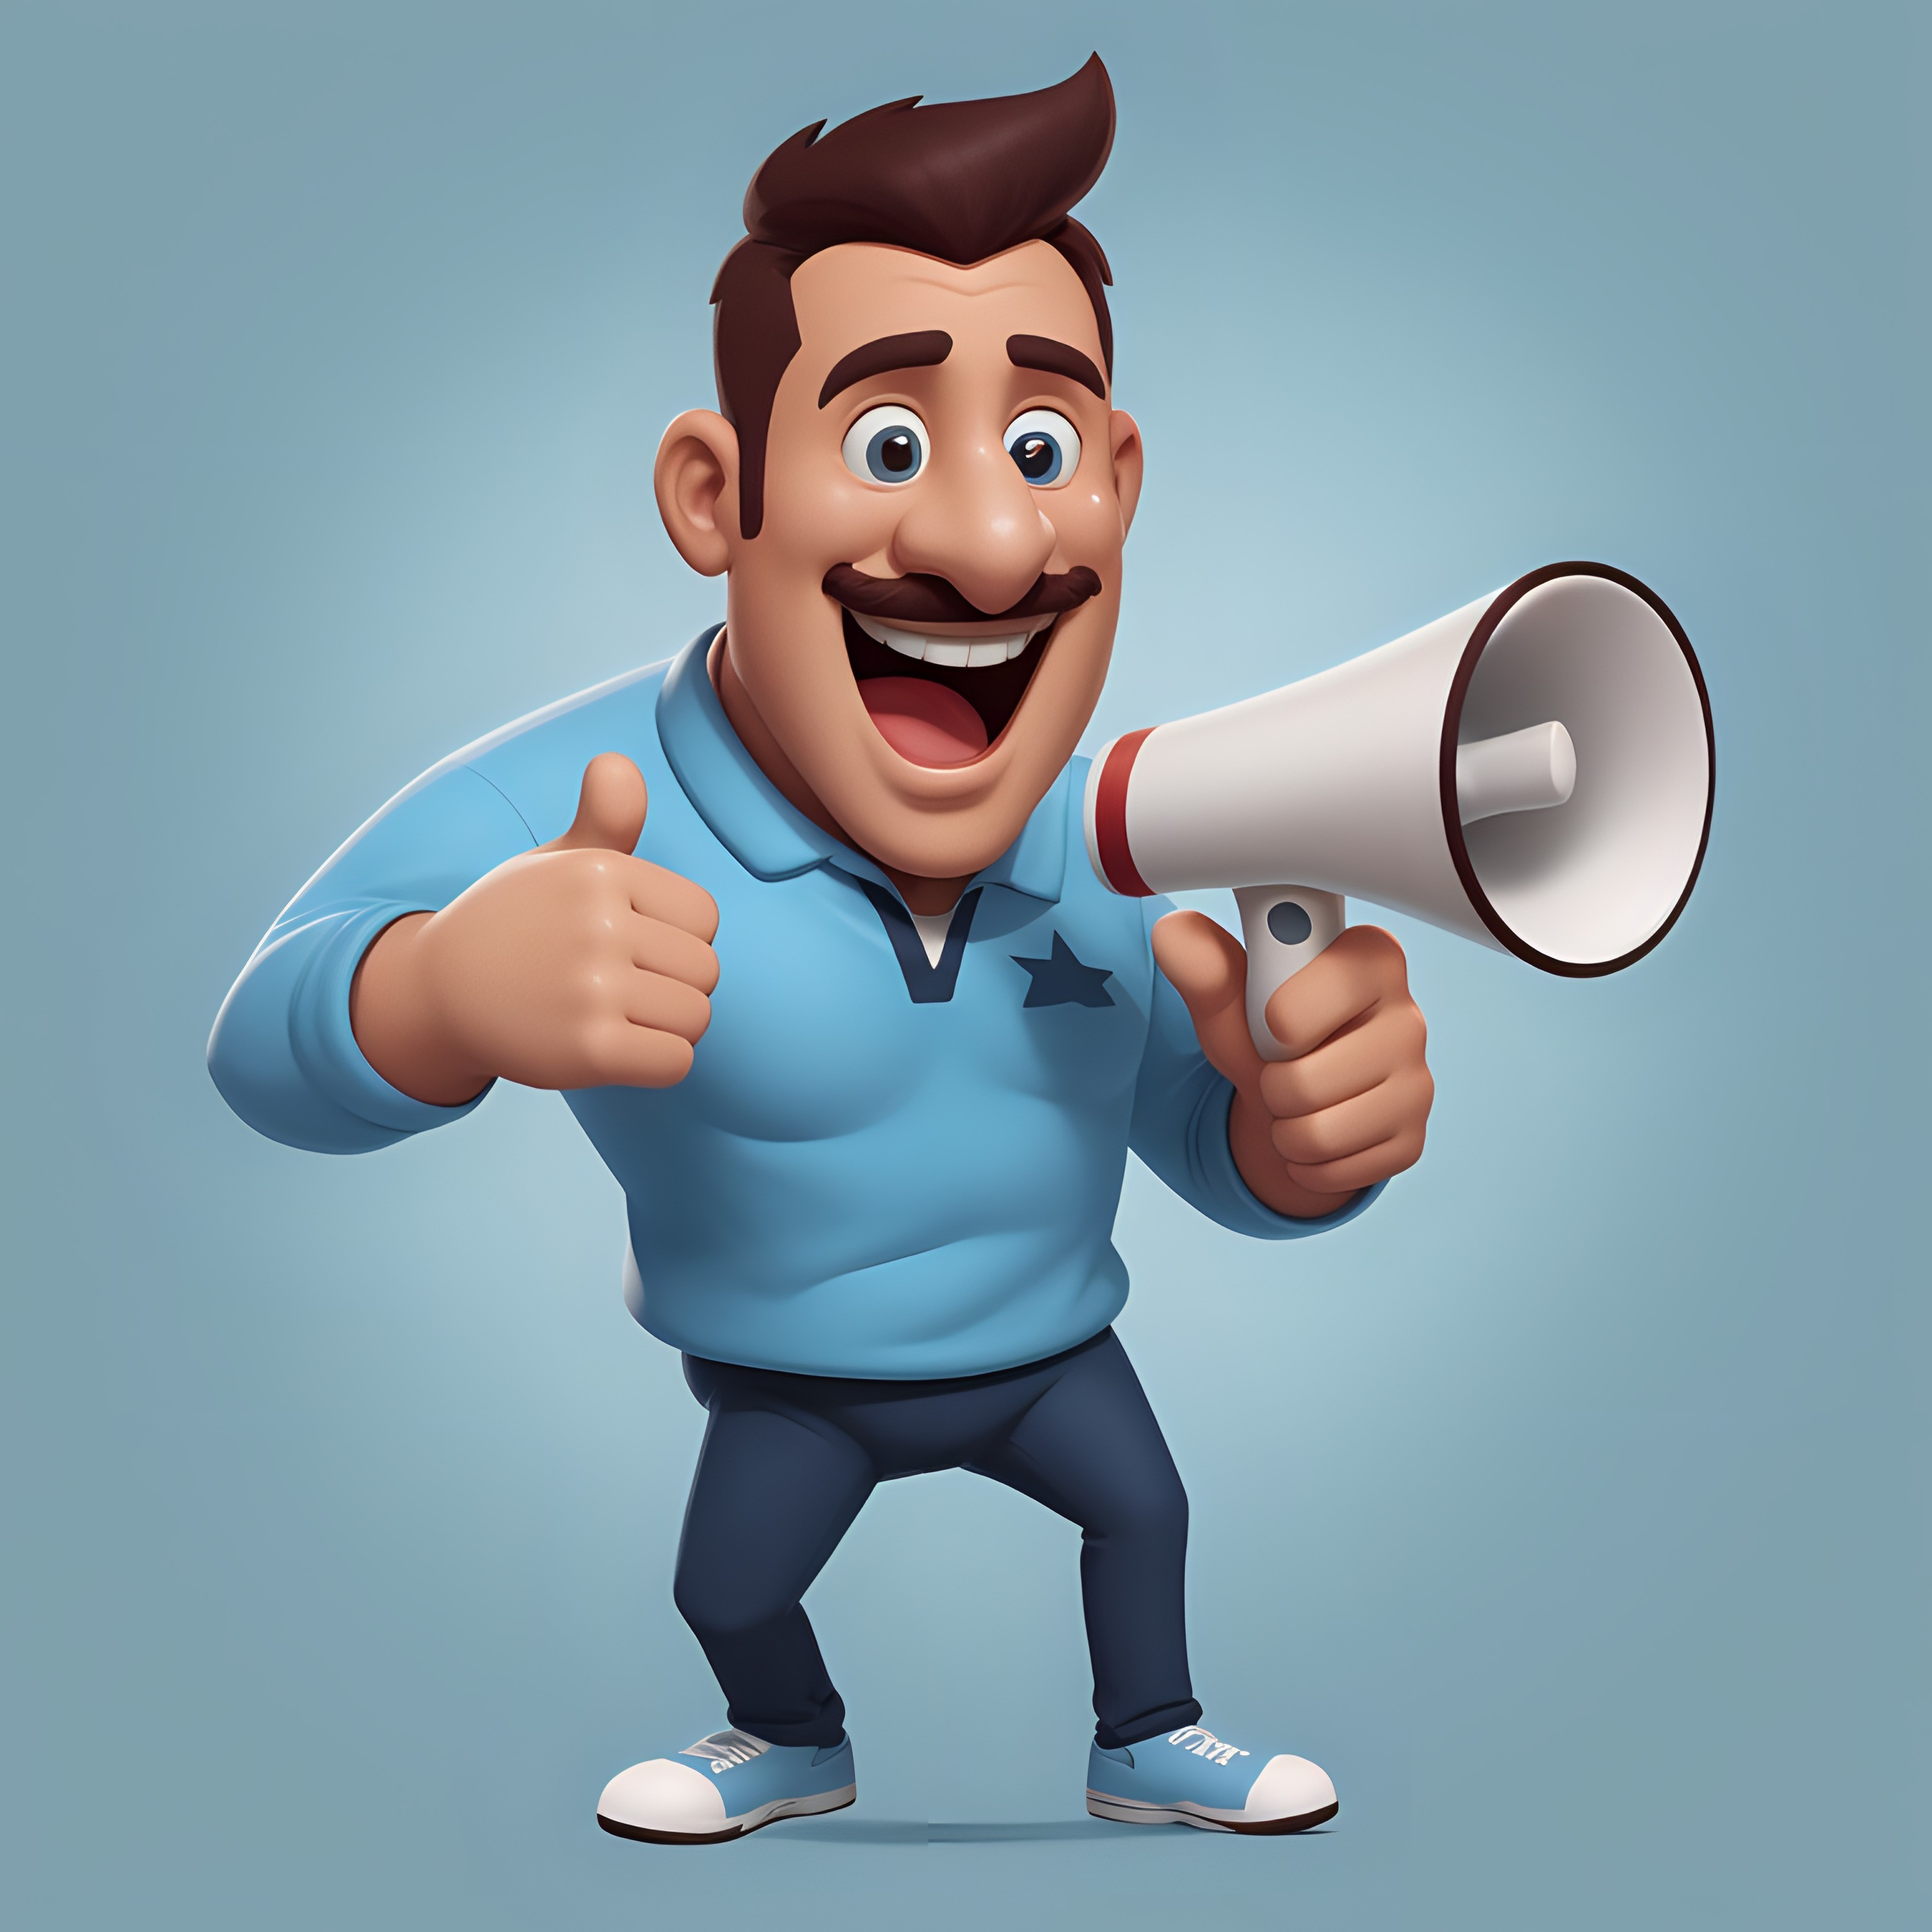
marketing, megaphone, announcement, cartoon character, cartoon, speaker, speaking, communication, loudspeaker, attention, loud, speech, message, shouting, promotion, information, smile, hand, facial expression, product, gesture, happy, finger, sky, thumb, art, illustration, tool, Animated cartoon, graphics, pleased, animation, fictional character, humour, musical instrument, kitchen utensil, tobacco, clip art, circle